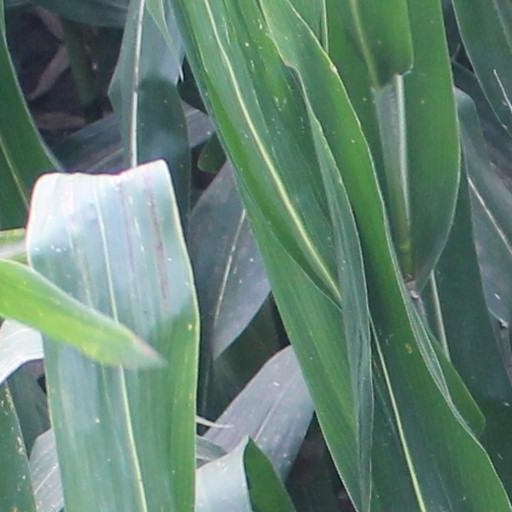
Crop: maize; corn